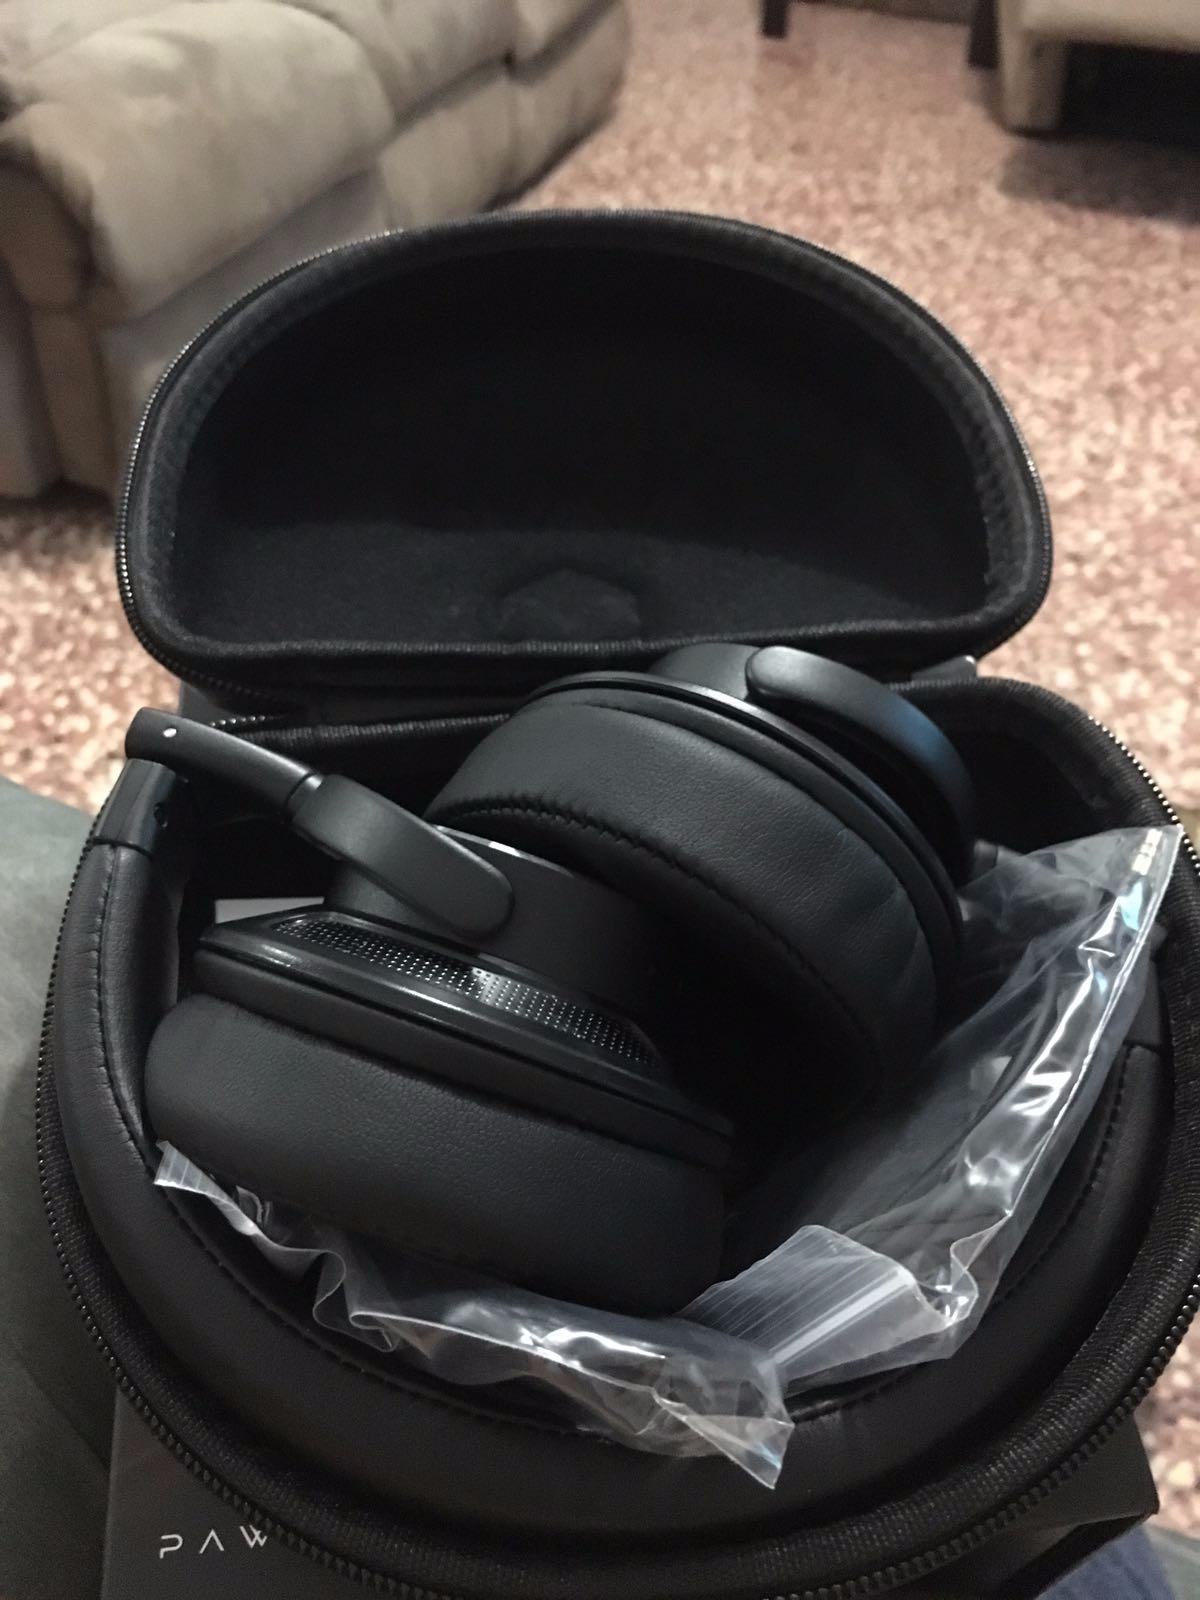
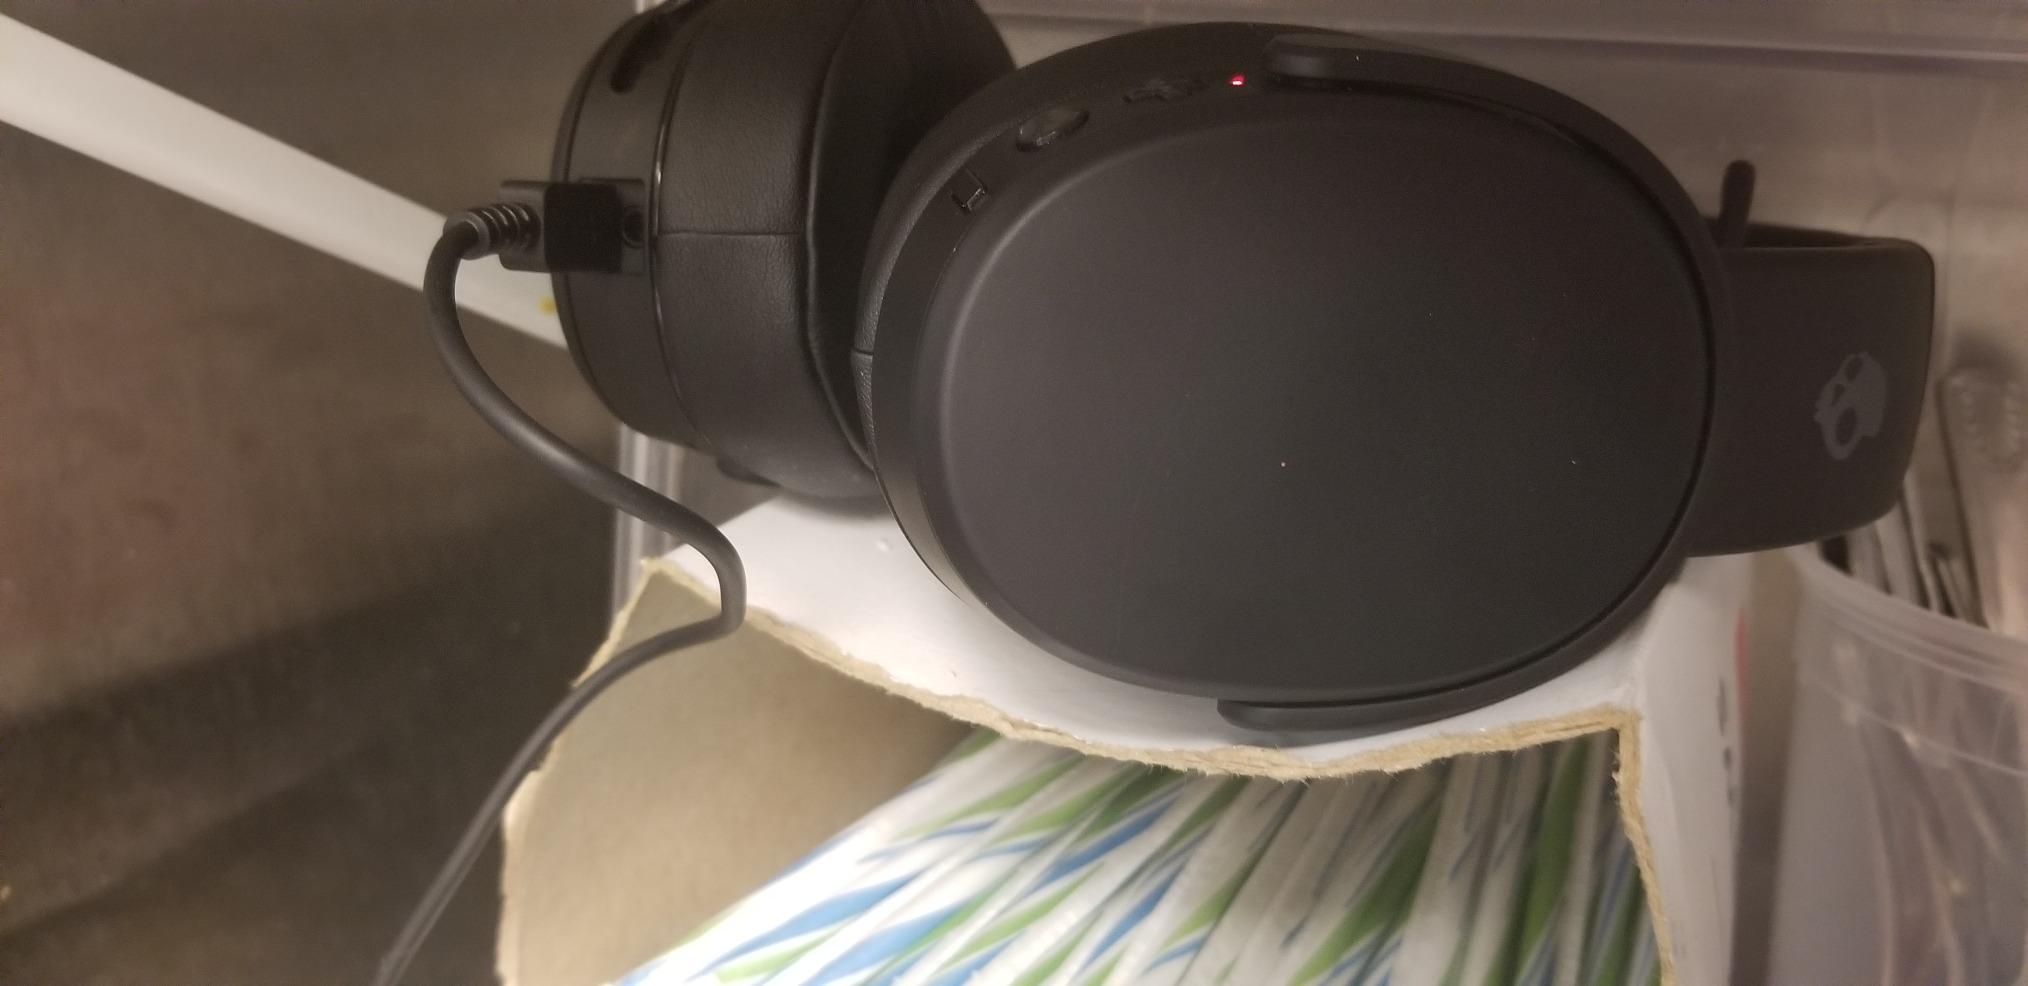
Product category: headphones
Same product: no